George Otto Gey

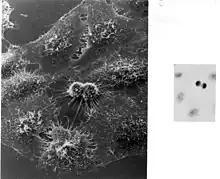
First image of HeLa cells taken by Dr. Gey 1951

After graduating Hopkins in 1933, Gey immediately began his 37-year teaching career at the Johns Hopkins Medical School.